Alexander Bache U.S. Coast Survey Line

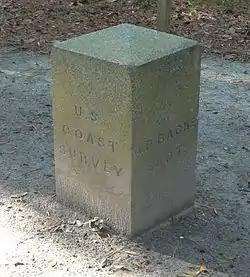
Alexander Bache Survey Line Marker, January 2013

Alexander Bache U.S. Coast Survey Line is a historic geodetic survey line located at Edisto Island, Charleston County, South Carolina. This base line was surveyed by Alexander Dallas Bache and his assistants during January 1850 as part of their work with the United States Coast Survey. They buried granite blocks at each endpoint and then placed a granite monument on top of each block.